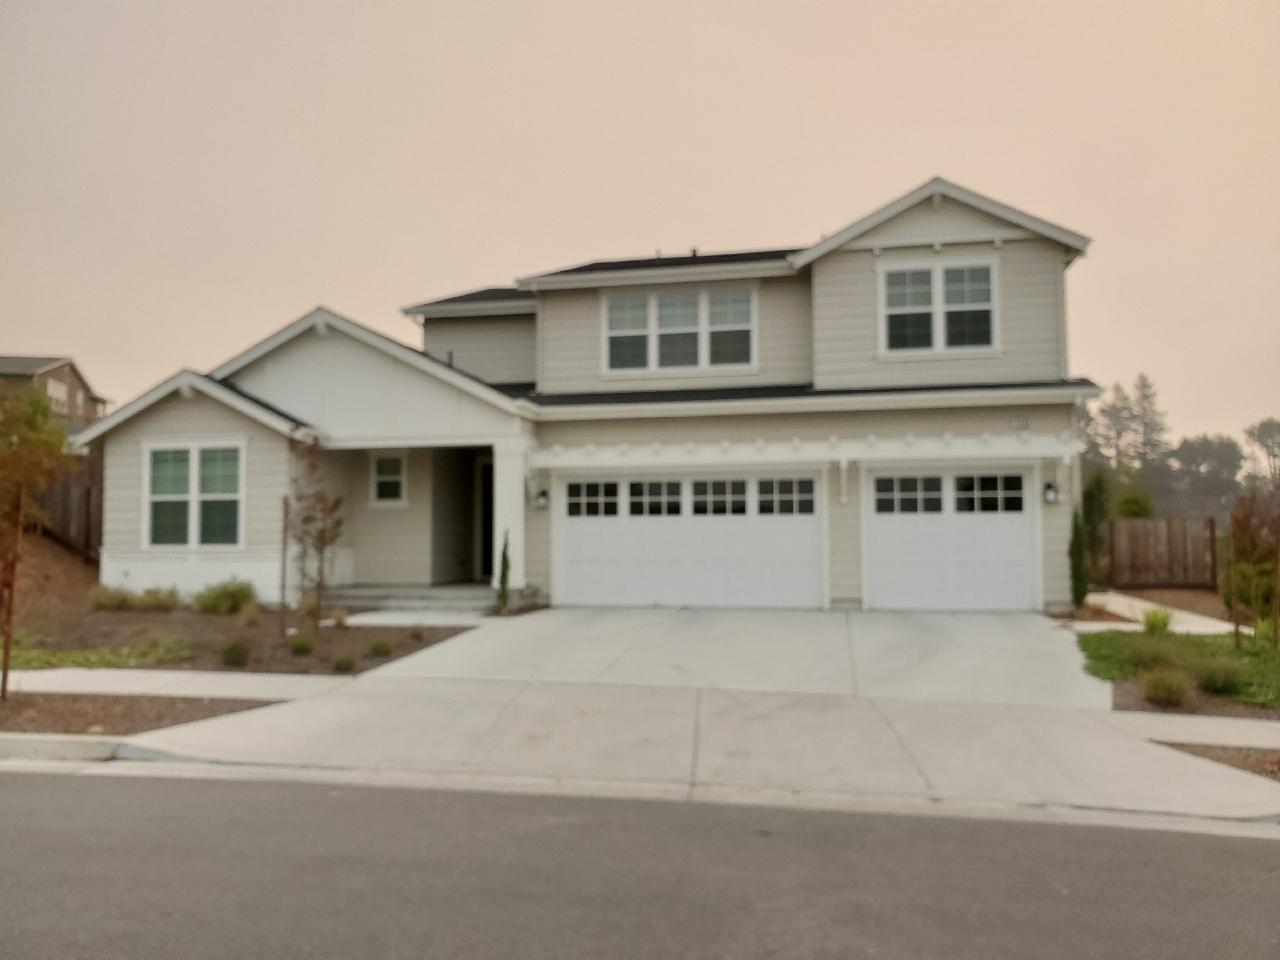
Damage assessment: no_damage